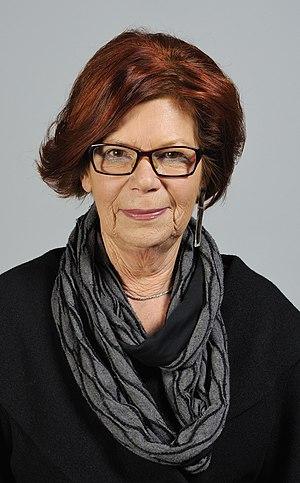
Gisela Kallenbach, née le 28 mars 1944 à Soldin), est une femme politique allemande.